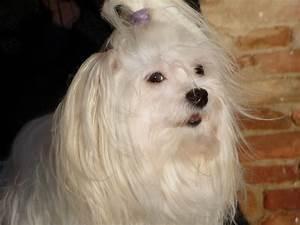
dog